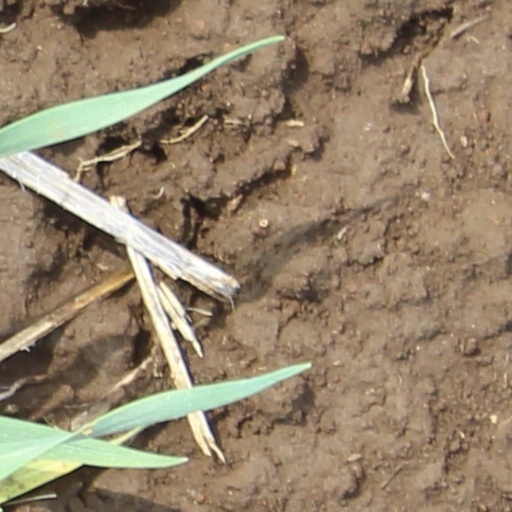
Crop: wheat